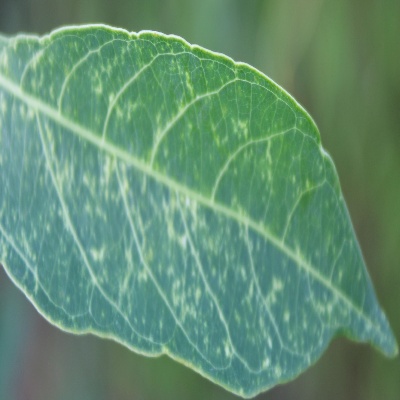
Crop: Cassava
Condition: green mite